Monarchy of the United Kingdom

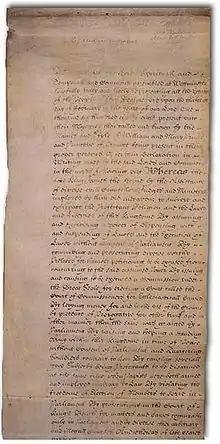
The English Bill of Rights of 1689 curtailed the sovereign's governmental power.

That part of the government's executive authority which remains theoretically and nominally vested in the sovereign is known as the royal prerogative. The monarch acts within the constraints of convention and precedent, exercising prerogative powers only on the advice of ministers responsible to Parliament, often through the prime minister or Privy Council. In practice, prerogative powers are exercised only on the prime minister's advice – the prime minister, and not the sovereign, has control. The monarch holds a weekly audience with the prime minister; no records of these audiences are taken and the proceedings remain fully confidential. The monarch may express his or her views, but, as a constitutional ruler, must ultimately accept the decisions of the prime minister and Cabinet, who by definition enjoy the confidence of the House of Commons. In Bagehot's words: "the sovereign has, under a constitutional monarchy ... three rights – the right to be consulted, the right to encourage, the right to warn."